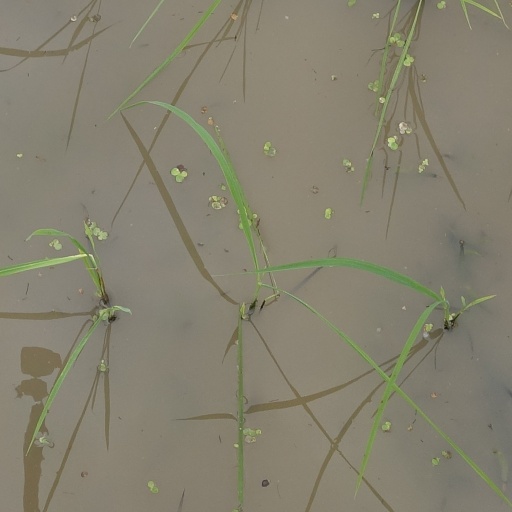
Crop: rice